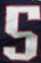
Number: 5